Dick DeVos

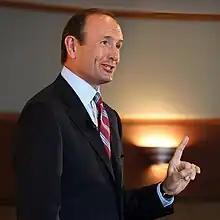
DeVos participating in a jobs forum on October 12 at the Detroit Economic Club

On June 2, 2005, at Mackinac Island, DeVos announced his candidacy for governor of Michigan. He is still considered to be the wealthiest man to run for statewide office in Michigan's history. As of October 27, 2006, the DeVos campaign had spent $39 million, of which nearly $35 million was DeVos's own money.